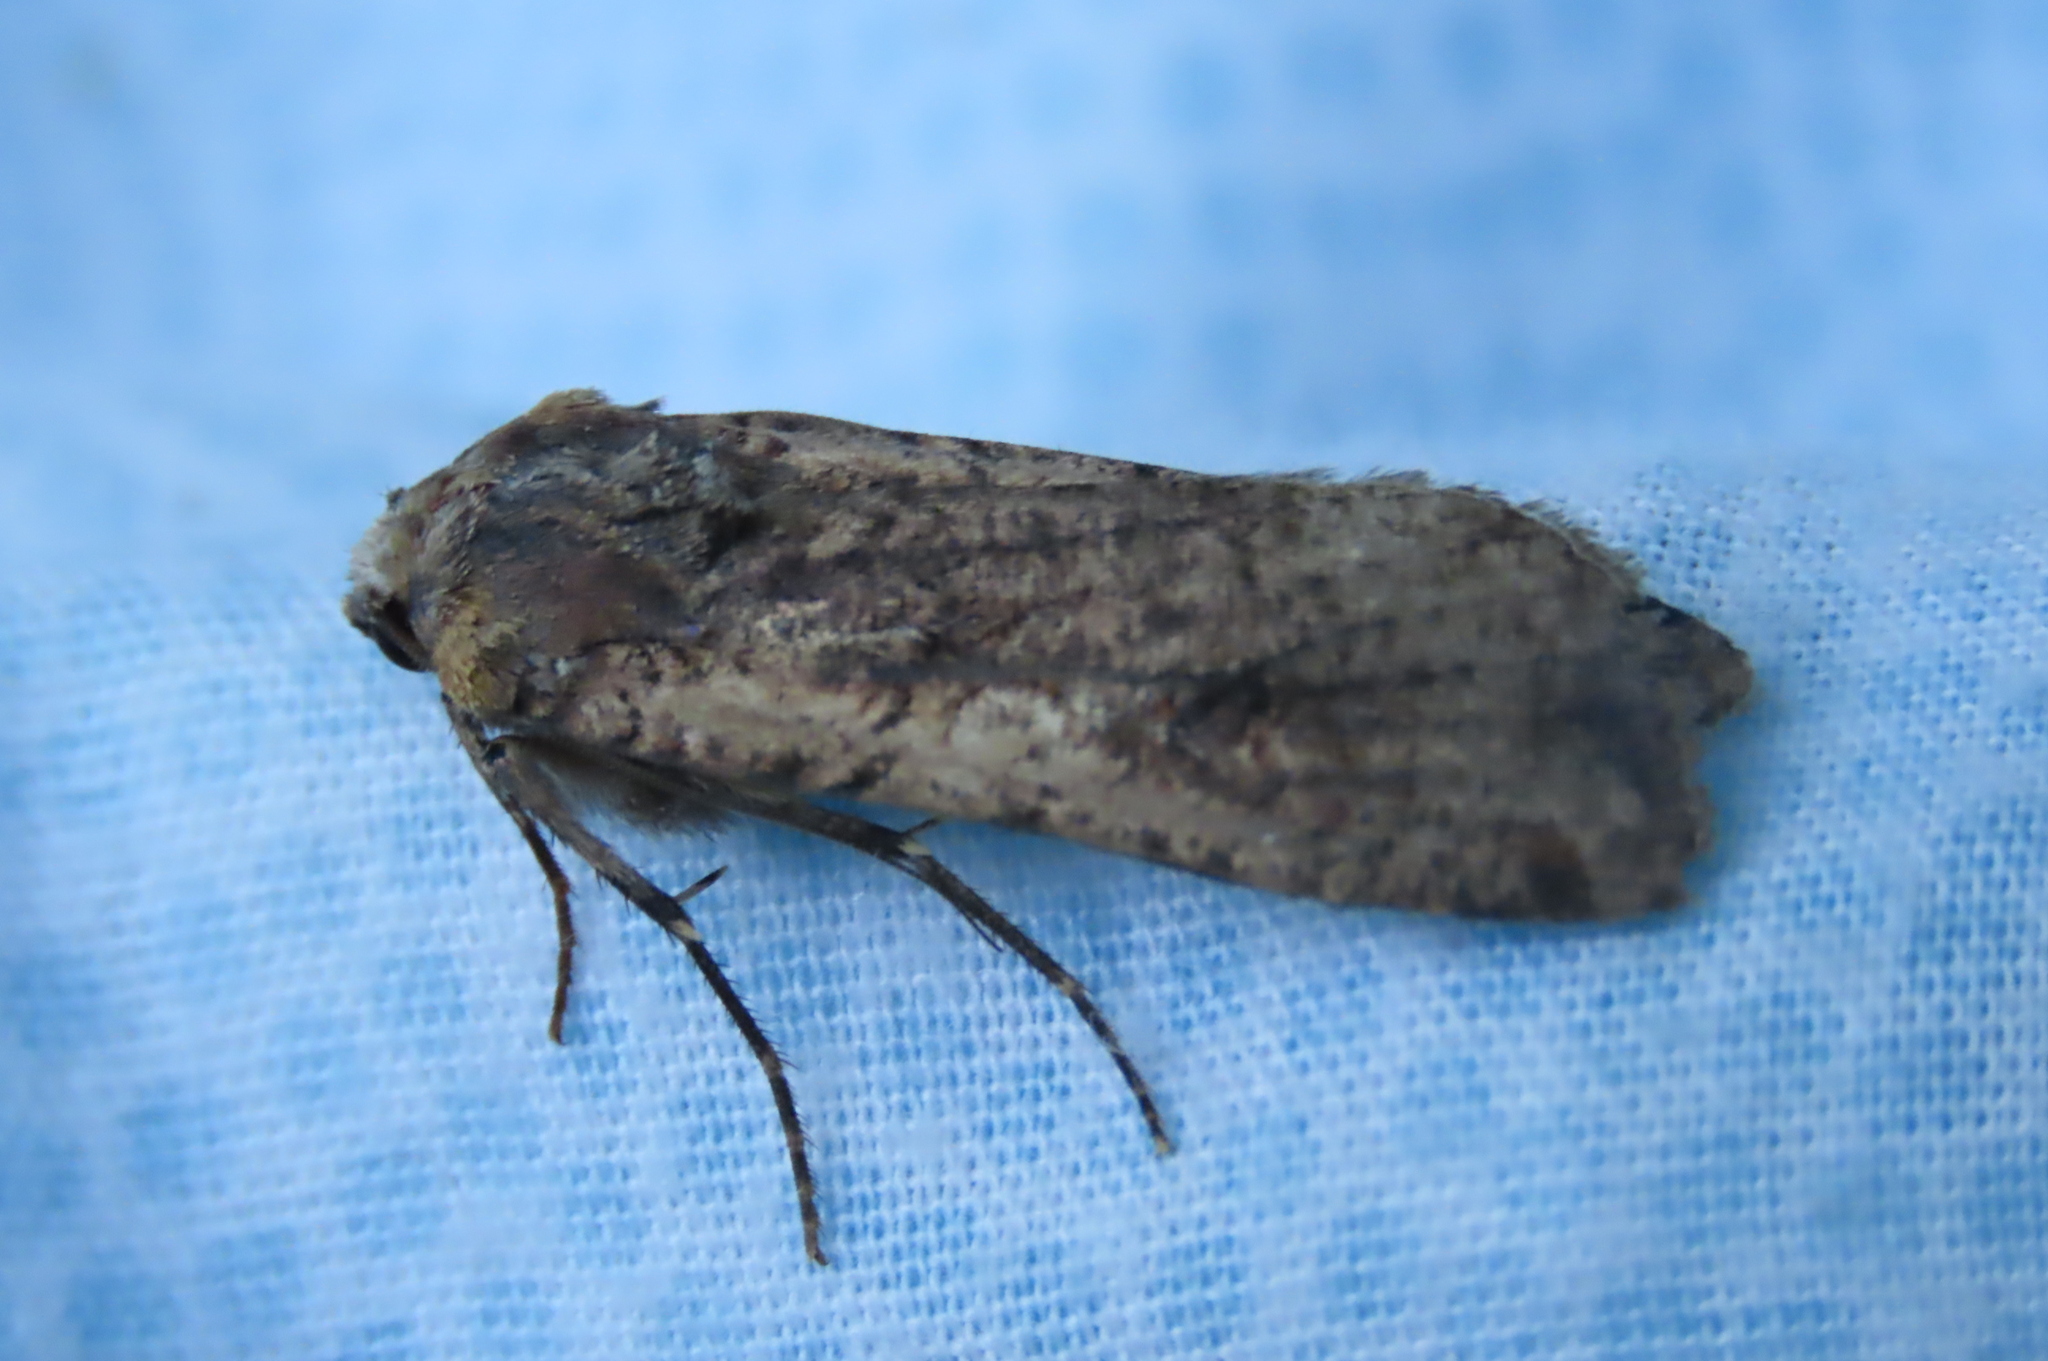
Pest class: cutworms